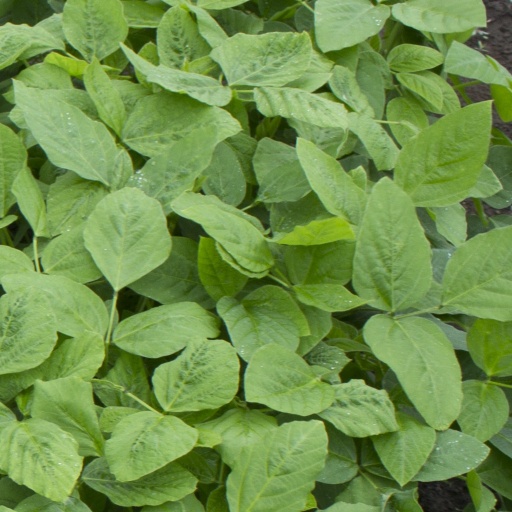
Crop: soybean